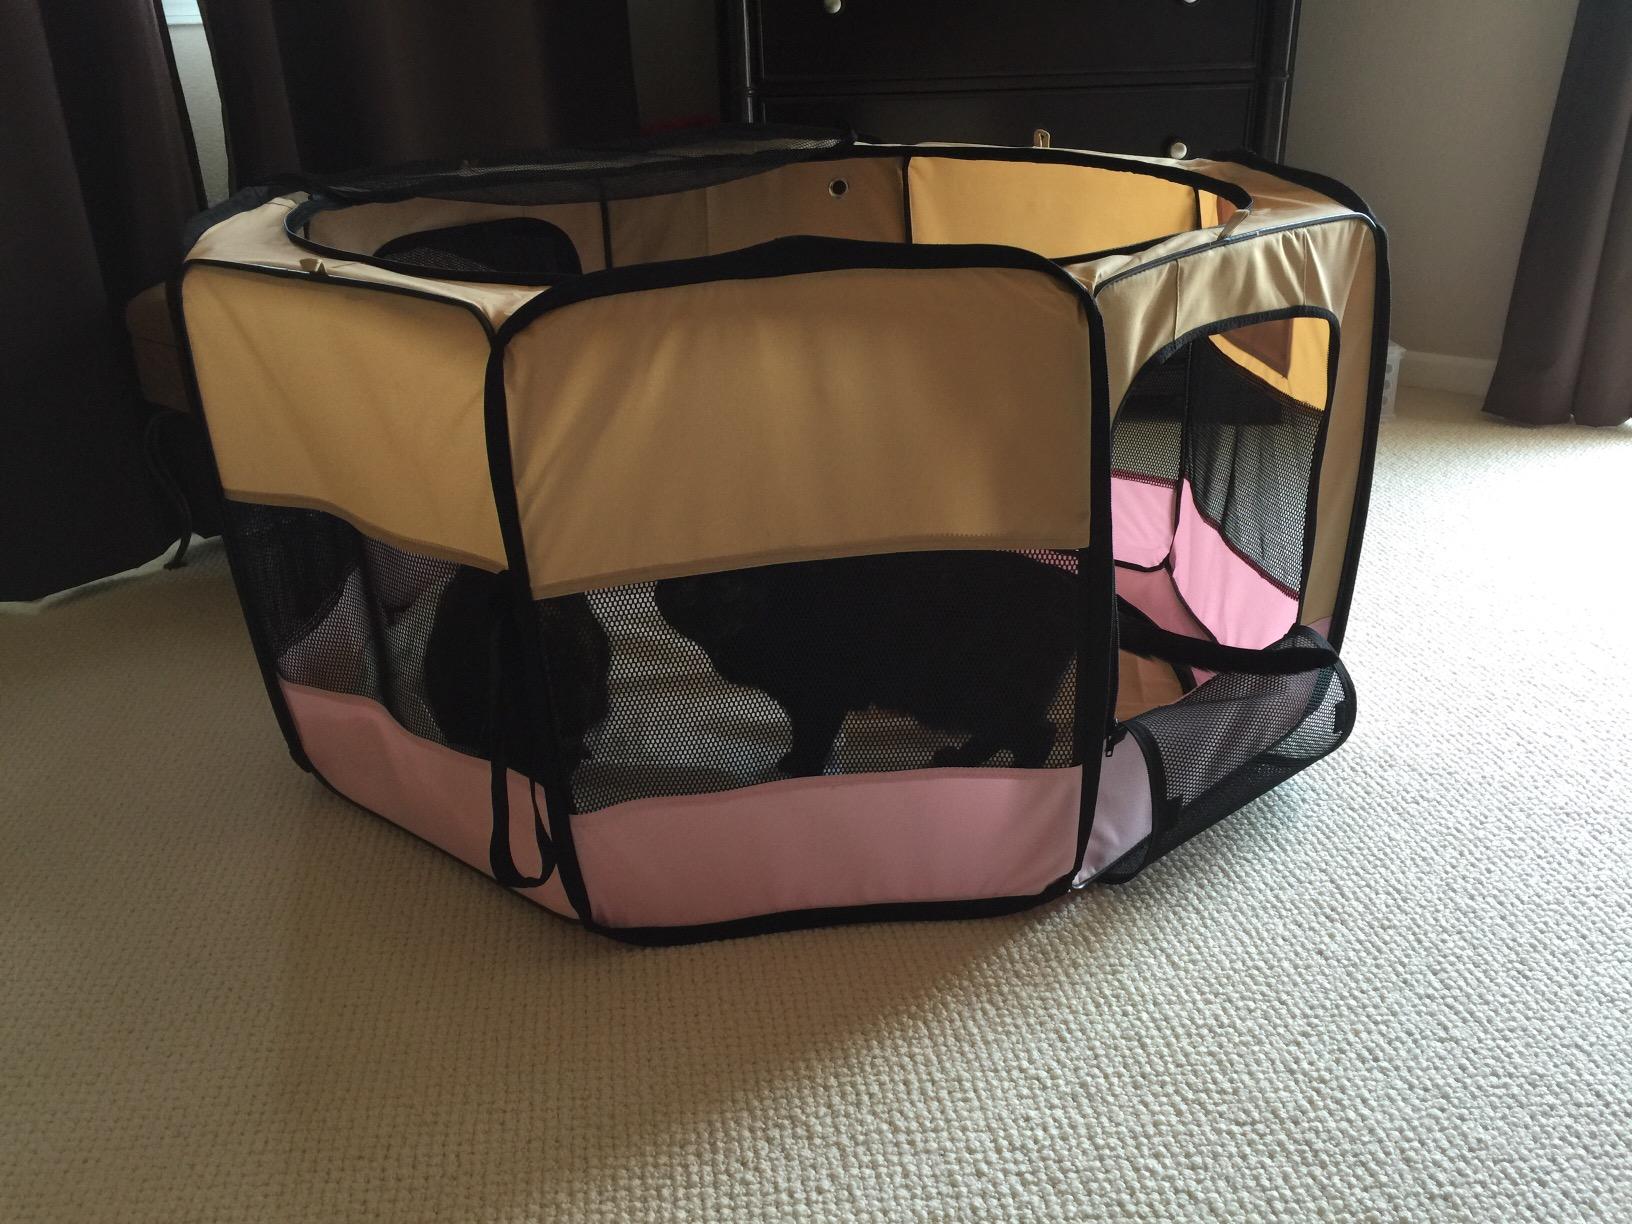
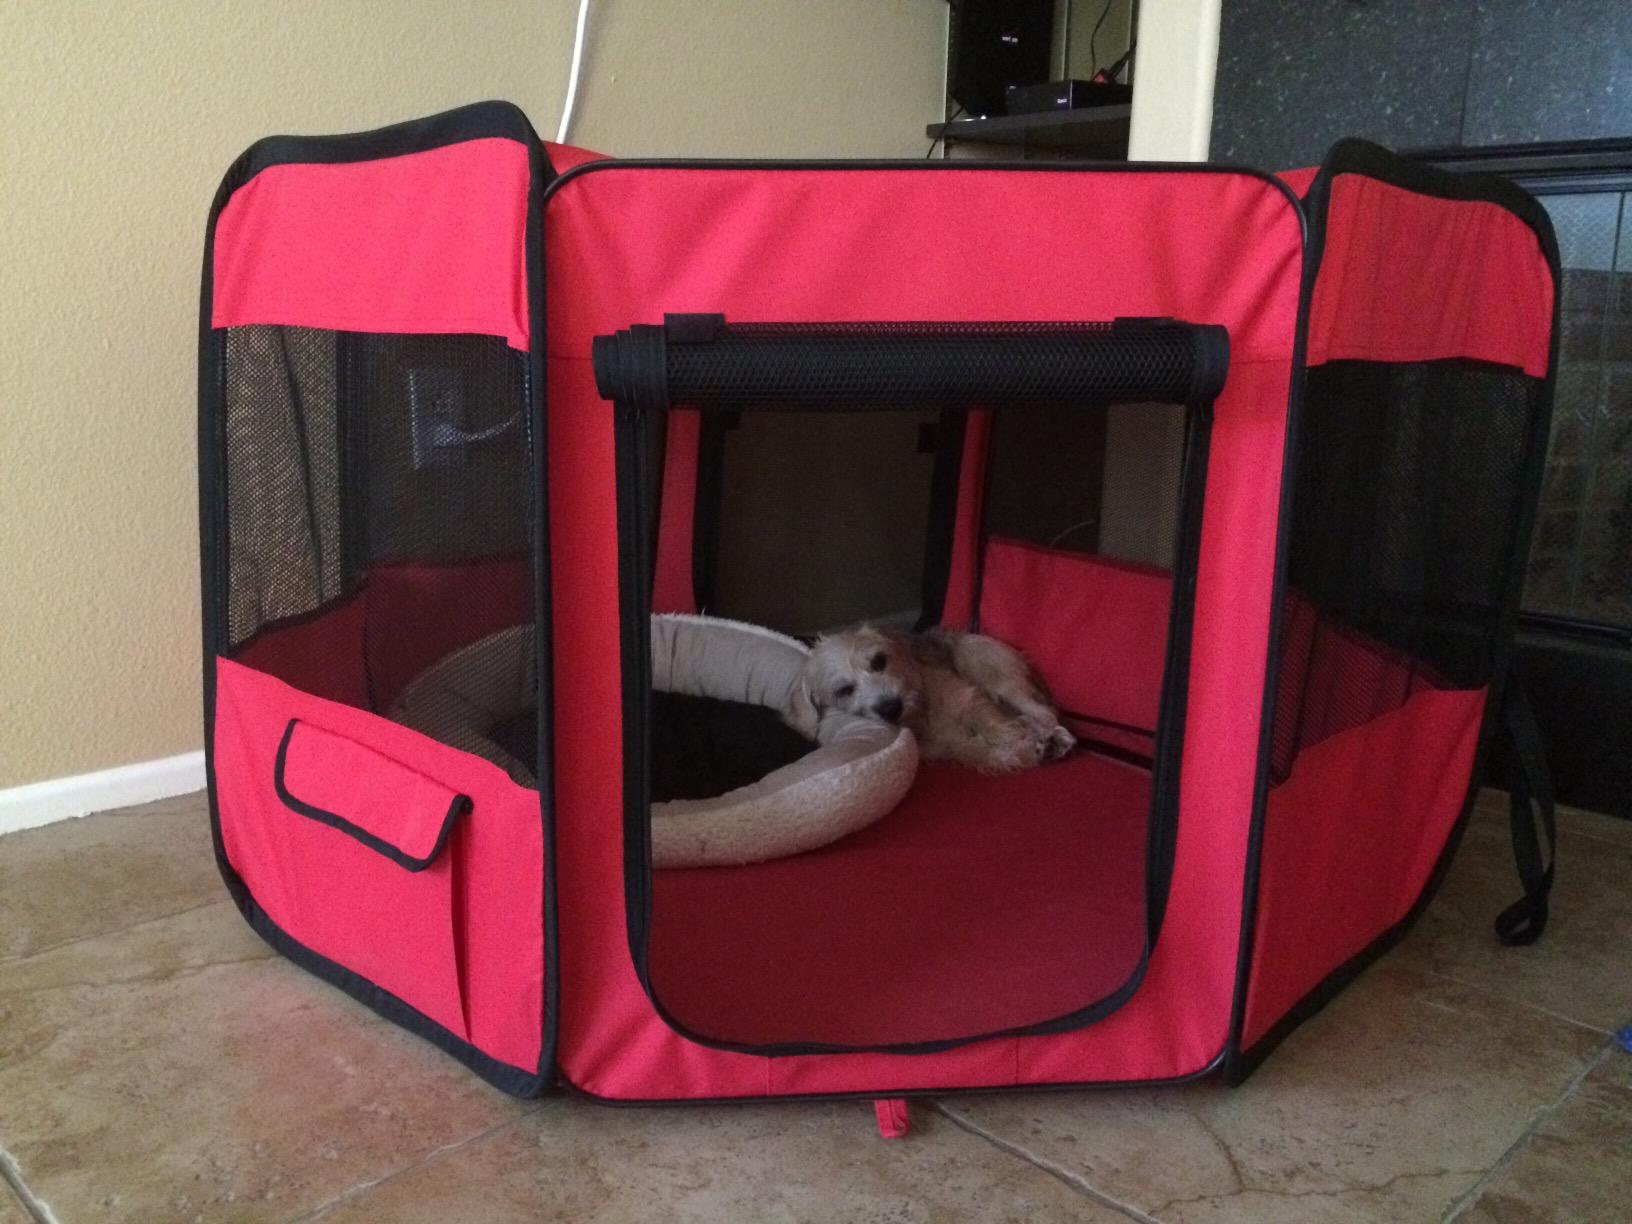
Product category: items_kennel
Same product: no